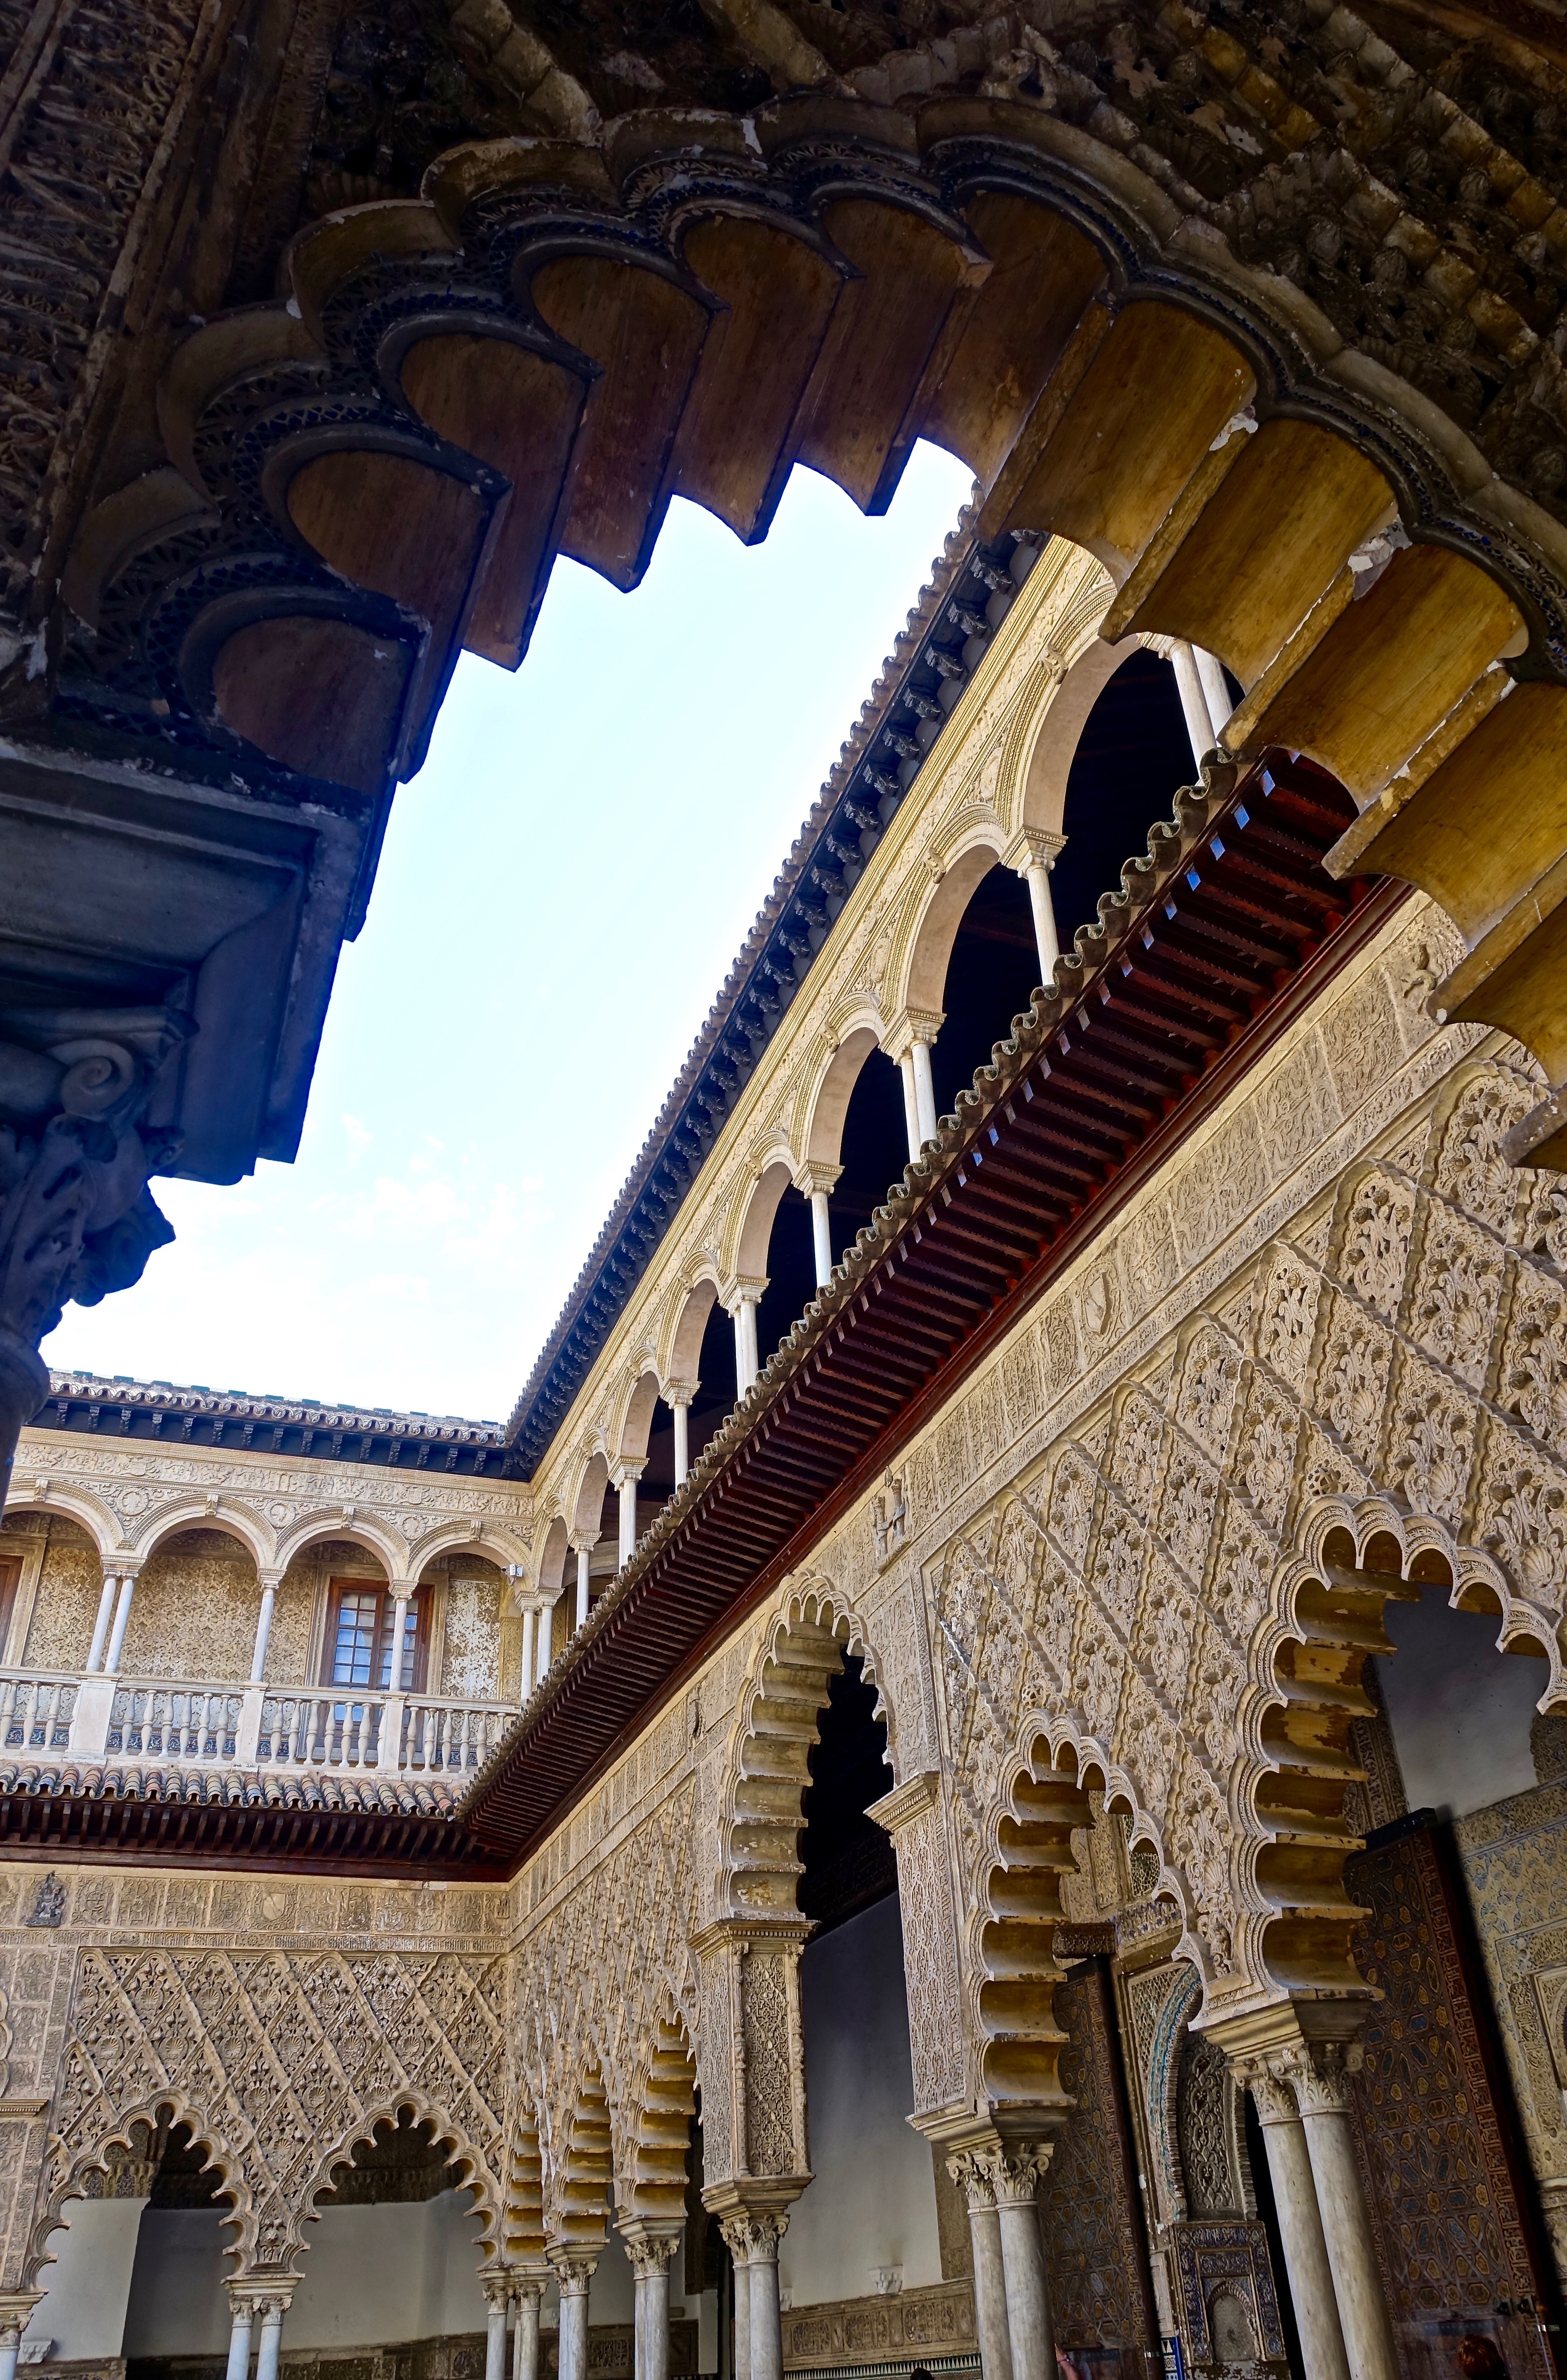
architecture, structure, building, palace, arch, column, landmark, facade, cathedral, place of worship, design, temple, arches, monastery, arcade, spanish, ornamental, arabic, intricate, ancient history, ancient roman architecture